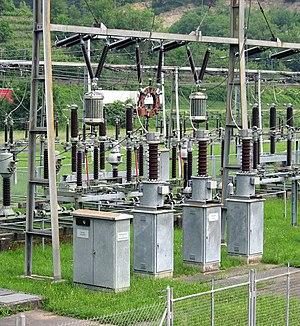
La communication par courants porteurs en ligne permet de construire un réseau informatique sur le réseau électrique d'une habitation ou d'un bureau, voire d'un quartier ou groupe de bureaux. Cette idée apparue dans les années 1930 a fait l'objet de nombreuses applications, et dont les développements récents pourraient être les prémices d'un réseau électrique intelligent annoncé par de nombreux prospectivistes, dont Jeremy Rifkin dans le cadre de son projet de troisième révolution industrielle. Depuis 1950, des courants à basse et moyenne tension sont couramment utilisés pour porter des informations.